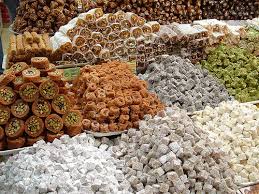
Yemek: lokum